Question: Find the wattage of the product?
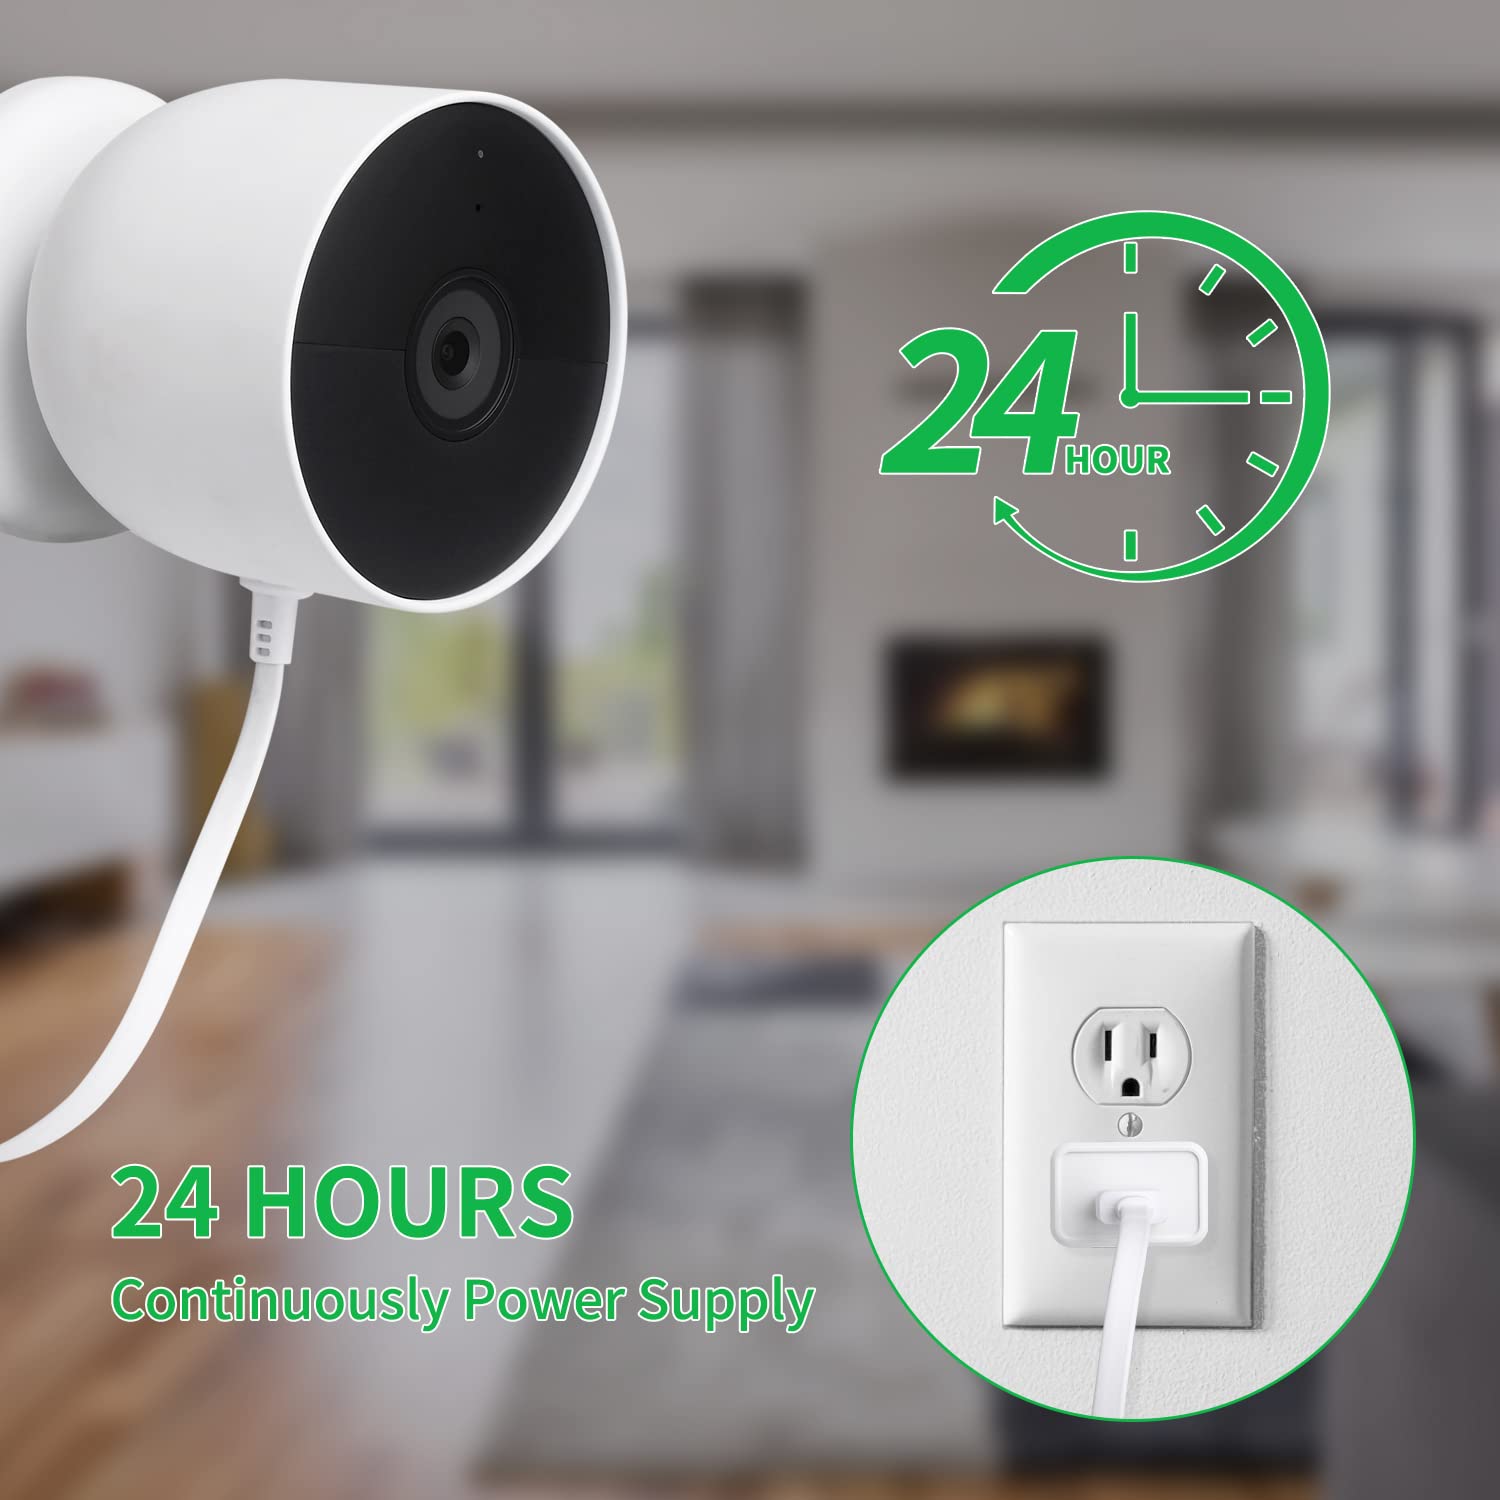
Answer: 24.0 horsepower